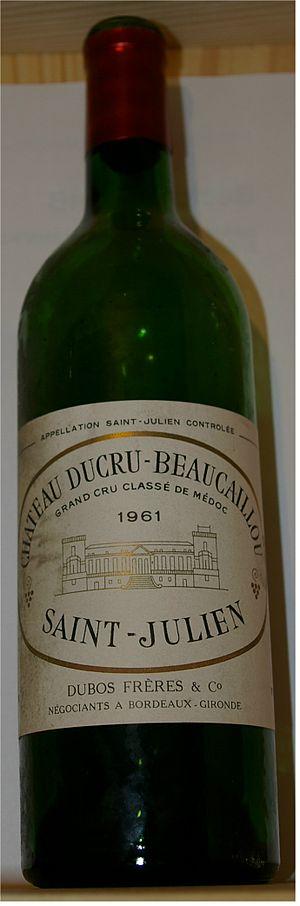
Le château Ducru-Beaucaillou est un domaine viticole de 75 hectares, situé à Saint-Julien-Beychevelle en Gironde. En AOC saint-julien, il est classé deuxième grand cru au classement de 1855. En 2011, La Revue du vin de France le qualifie de super second.